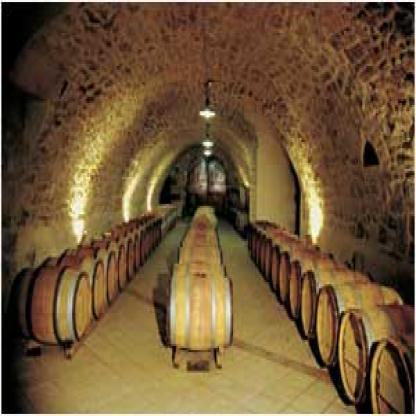
Scene: Indoor